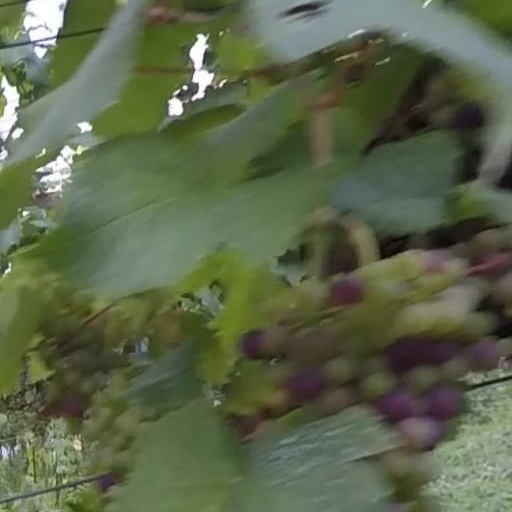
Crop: grape